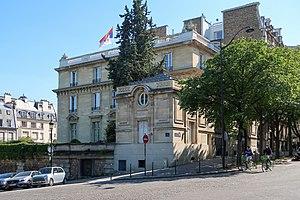
Hôtel de La Trémoille, résidence de l'ambassadeur de Serbie en France, 1 boulevard Delessert, au croisement avec la rue Le Nôtre (Paris, 16e).
L'hôtel de La Trémoille est un hôtel particulier situé dans le 16ᵉ arrondissement de Paris, 1 boulevard Delessert, près des jardins du Trocadéro.
Le boulevard Delessert est une voie du 16ᵉ arrondissement de Paris, en France.
L'ambassade de Serbie en France est la représentation diplomatique de la République de Serbie auprès de la République française. Elle est située au n°5 rue Léonard-de-Vinci dans le 16ᵉ arrondissement de Paris, la capitale du pays. Son ambassadrice est, depuis novembre 2018, Nataša Marić.